Nishi-koyama Station

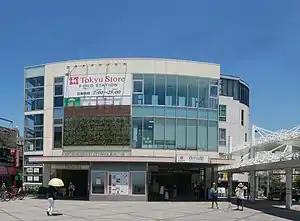
Station building, May 2019

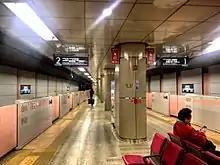
Station platforms, 2017

This station consists of one island platform serving two tracks. Only local trains stop at this station.